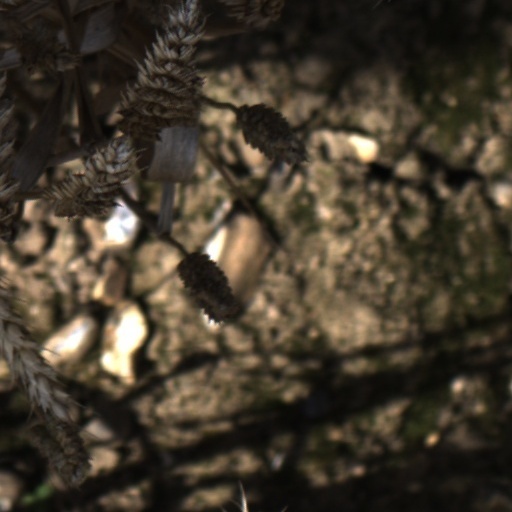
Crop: wheat